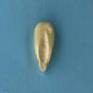
Maize quality: Good